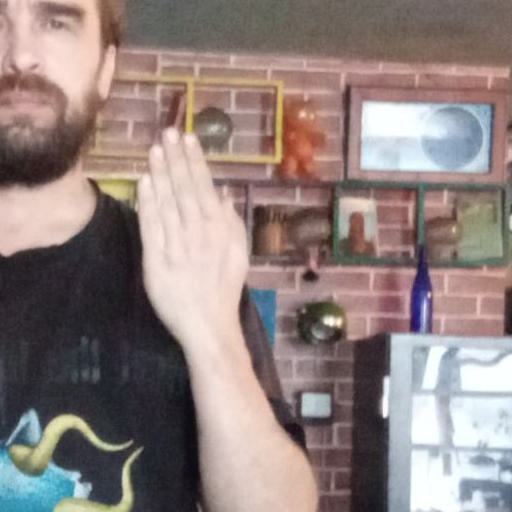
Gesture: stop_inverted